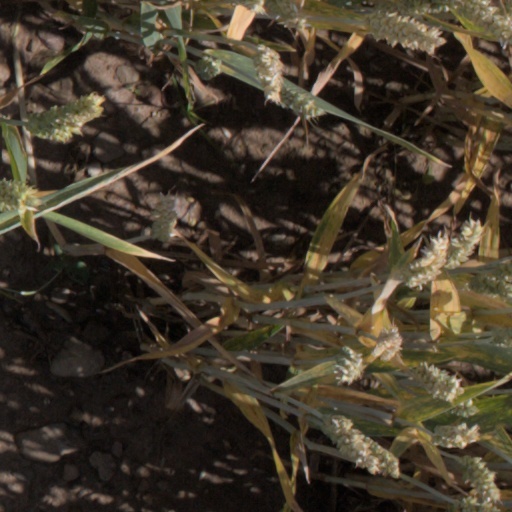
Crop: wheat